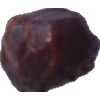
Label: dates